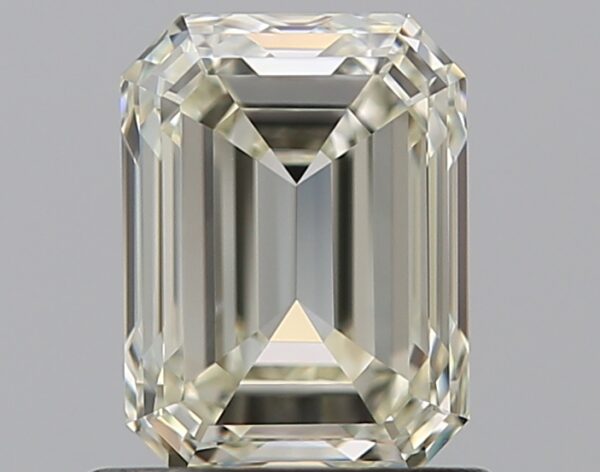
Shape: emerald
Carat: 0.9
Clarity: VVS1
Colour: M
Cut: EX
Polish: EX
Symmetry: VG
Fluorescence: N
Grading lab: GIA
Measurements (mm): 6.17 x 4.57 x 3.11